Antz

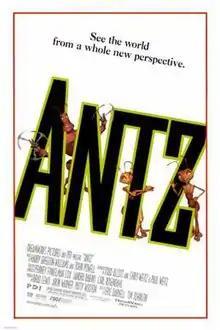
Theatrical release poster

Antz is a 1998 American animated adventure comedy film directed by Eric Darnell and Tim Johnson from a screenplay written by Todd Alcott and the writing team of Chris and Paul Weitz. Produced by DreamWorks Pictures, DreamWorks Animation (as its debut film), and PDI, and released by DreamWorks Distribution, the film stars the voices of Woody Allen, Sharon Stone, Jennifer Lopez, Sylvester Stallone, Christopher Walken, Dan Aykroyd, Anne Bancroft, Danny Glover and Gene Hackman. Some of the main characters share facial similarities with the actors who voice them. The film involves an anxious worker ant, Z (Allen), who falls in love with Princess Bala (Stone). When the arrogant General Mandible (Hackman) attempts to seize control of the ant colony, Z must combine his desire for purpose with his inner strength to save everyone.